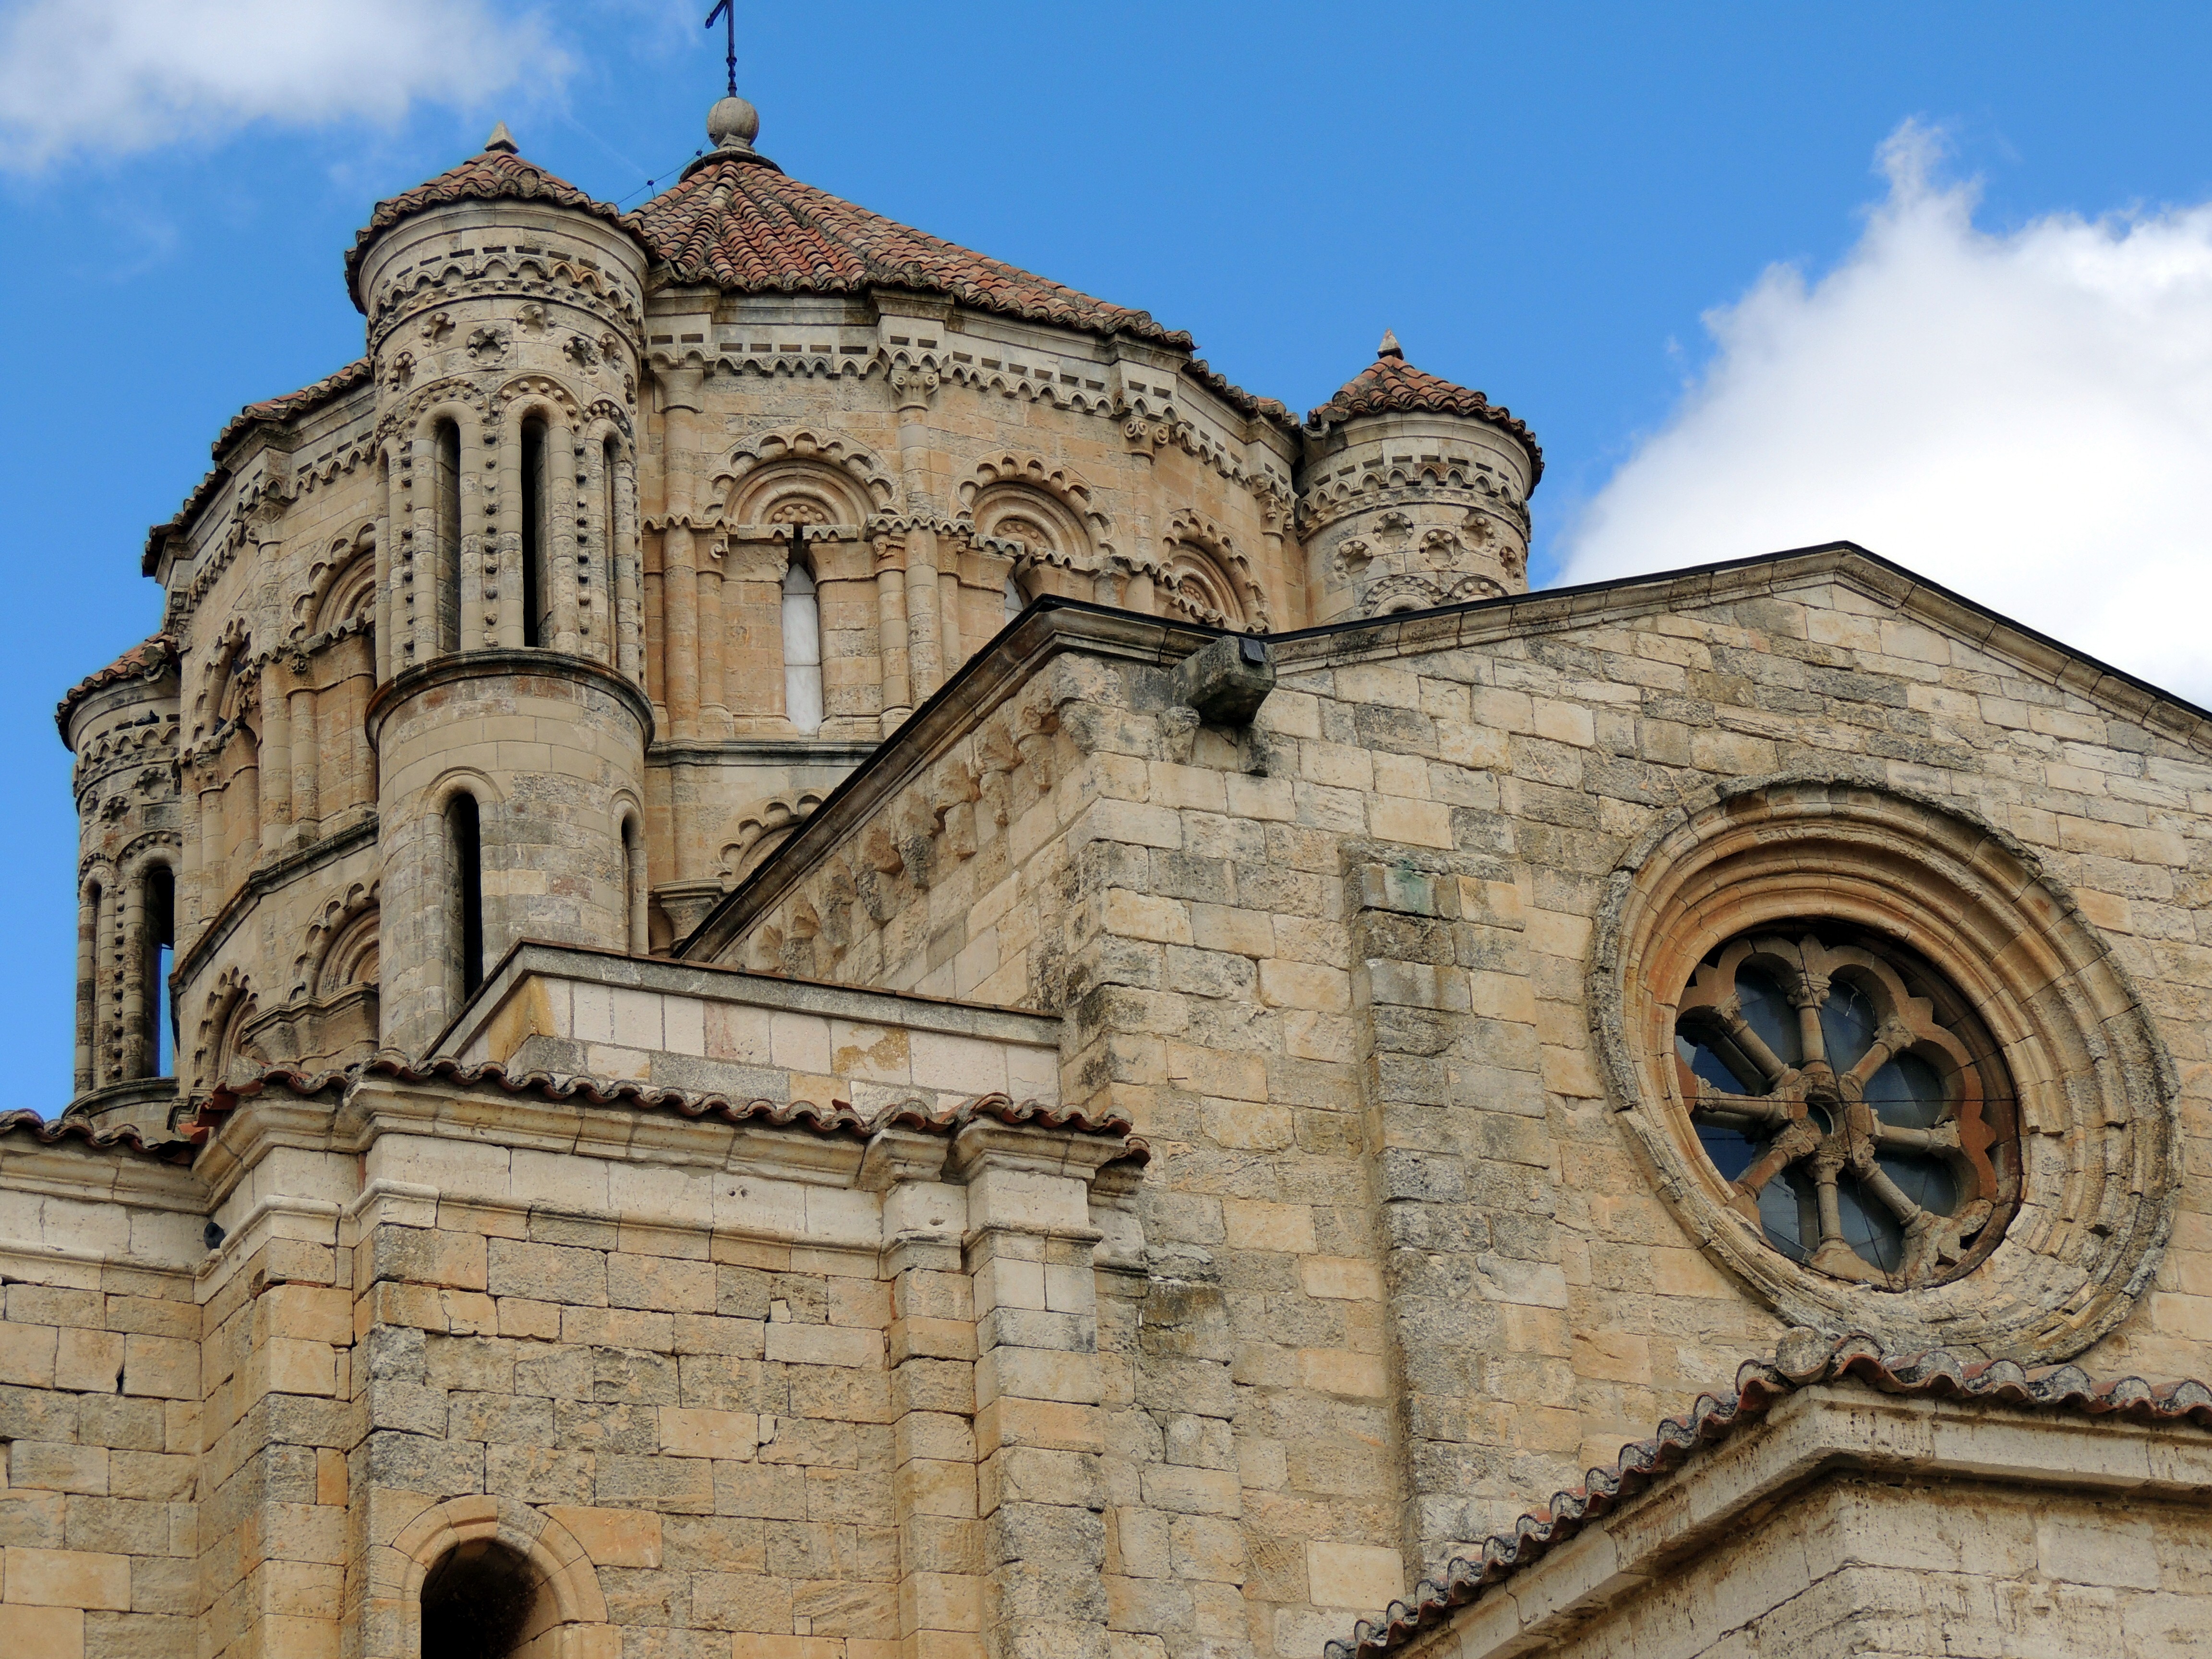
building, facade, church, cathedral, chapel, place of worship, bell tower, medieval architecture, monastery, synagogue, basilica, middle ages, historic site, ancient history, byzantine architecture, spanish missions in california